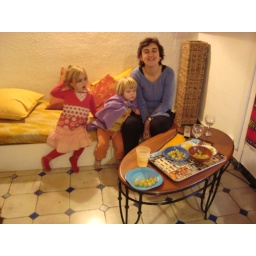
Alba and the girls at home in PobleNou